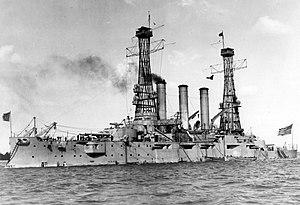
La classe Maine est une classe de trois cuirassés construits pour l'US Navy au début du XXᵉ siècle.